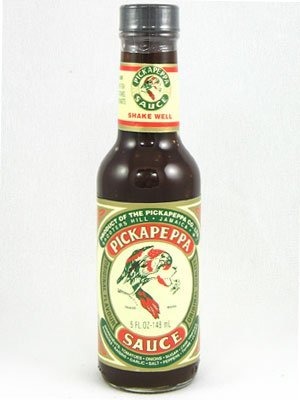
Item Name: Pickapeppa Original Hot Sauce 5oz - PACK OF 2
Value: 1.0
Unit: Count

Price: 15.99